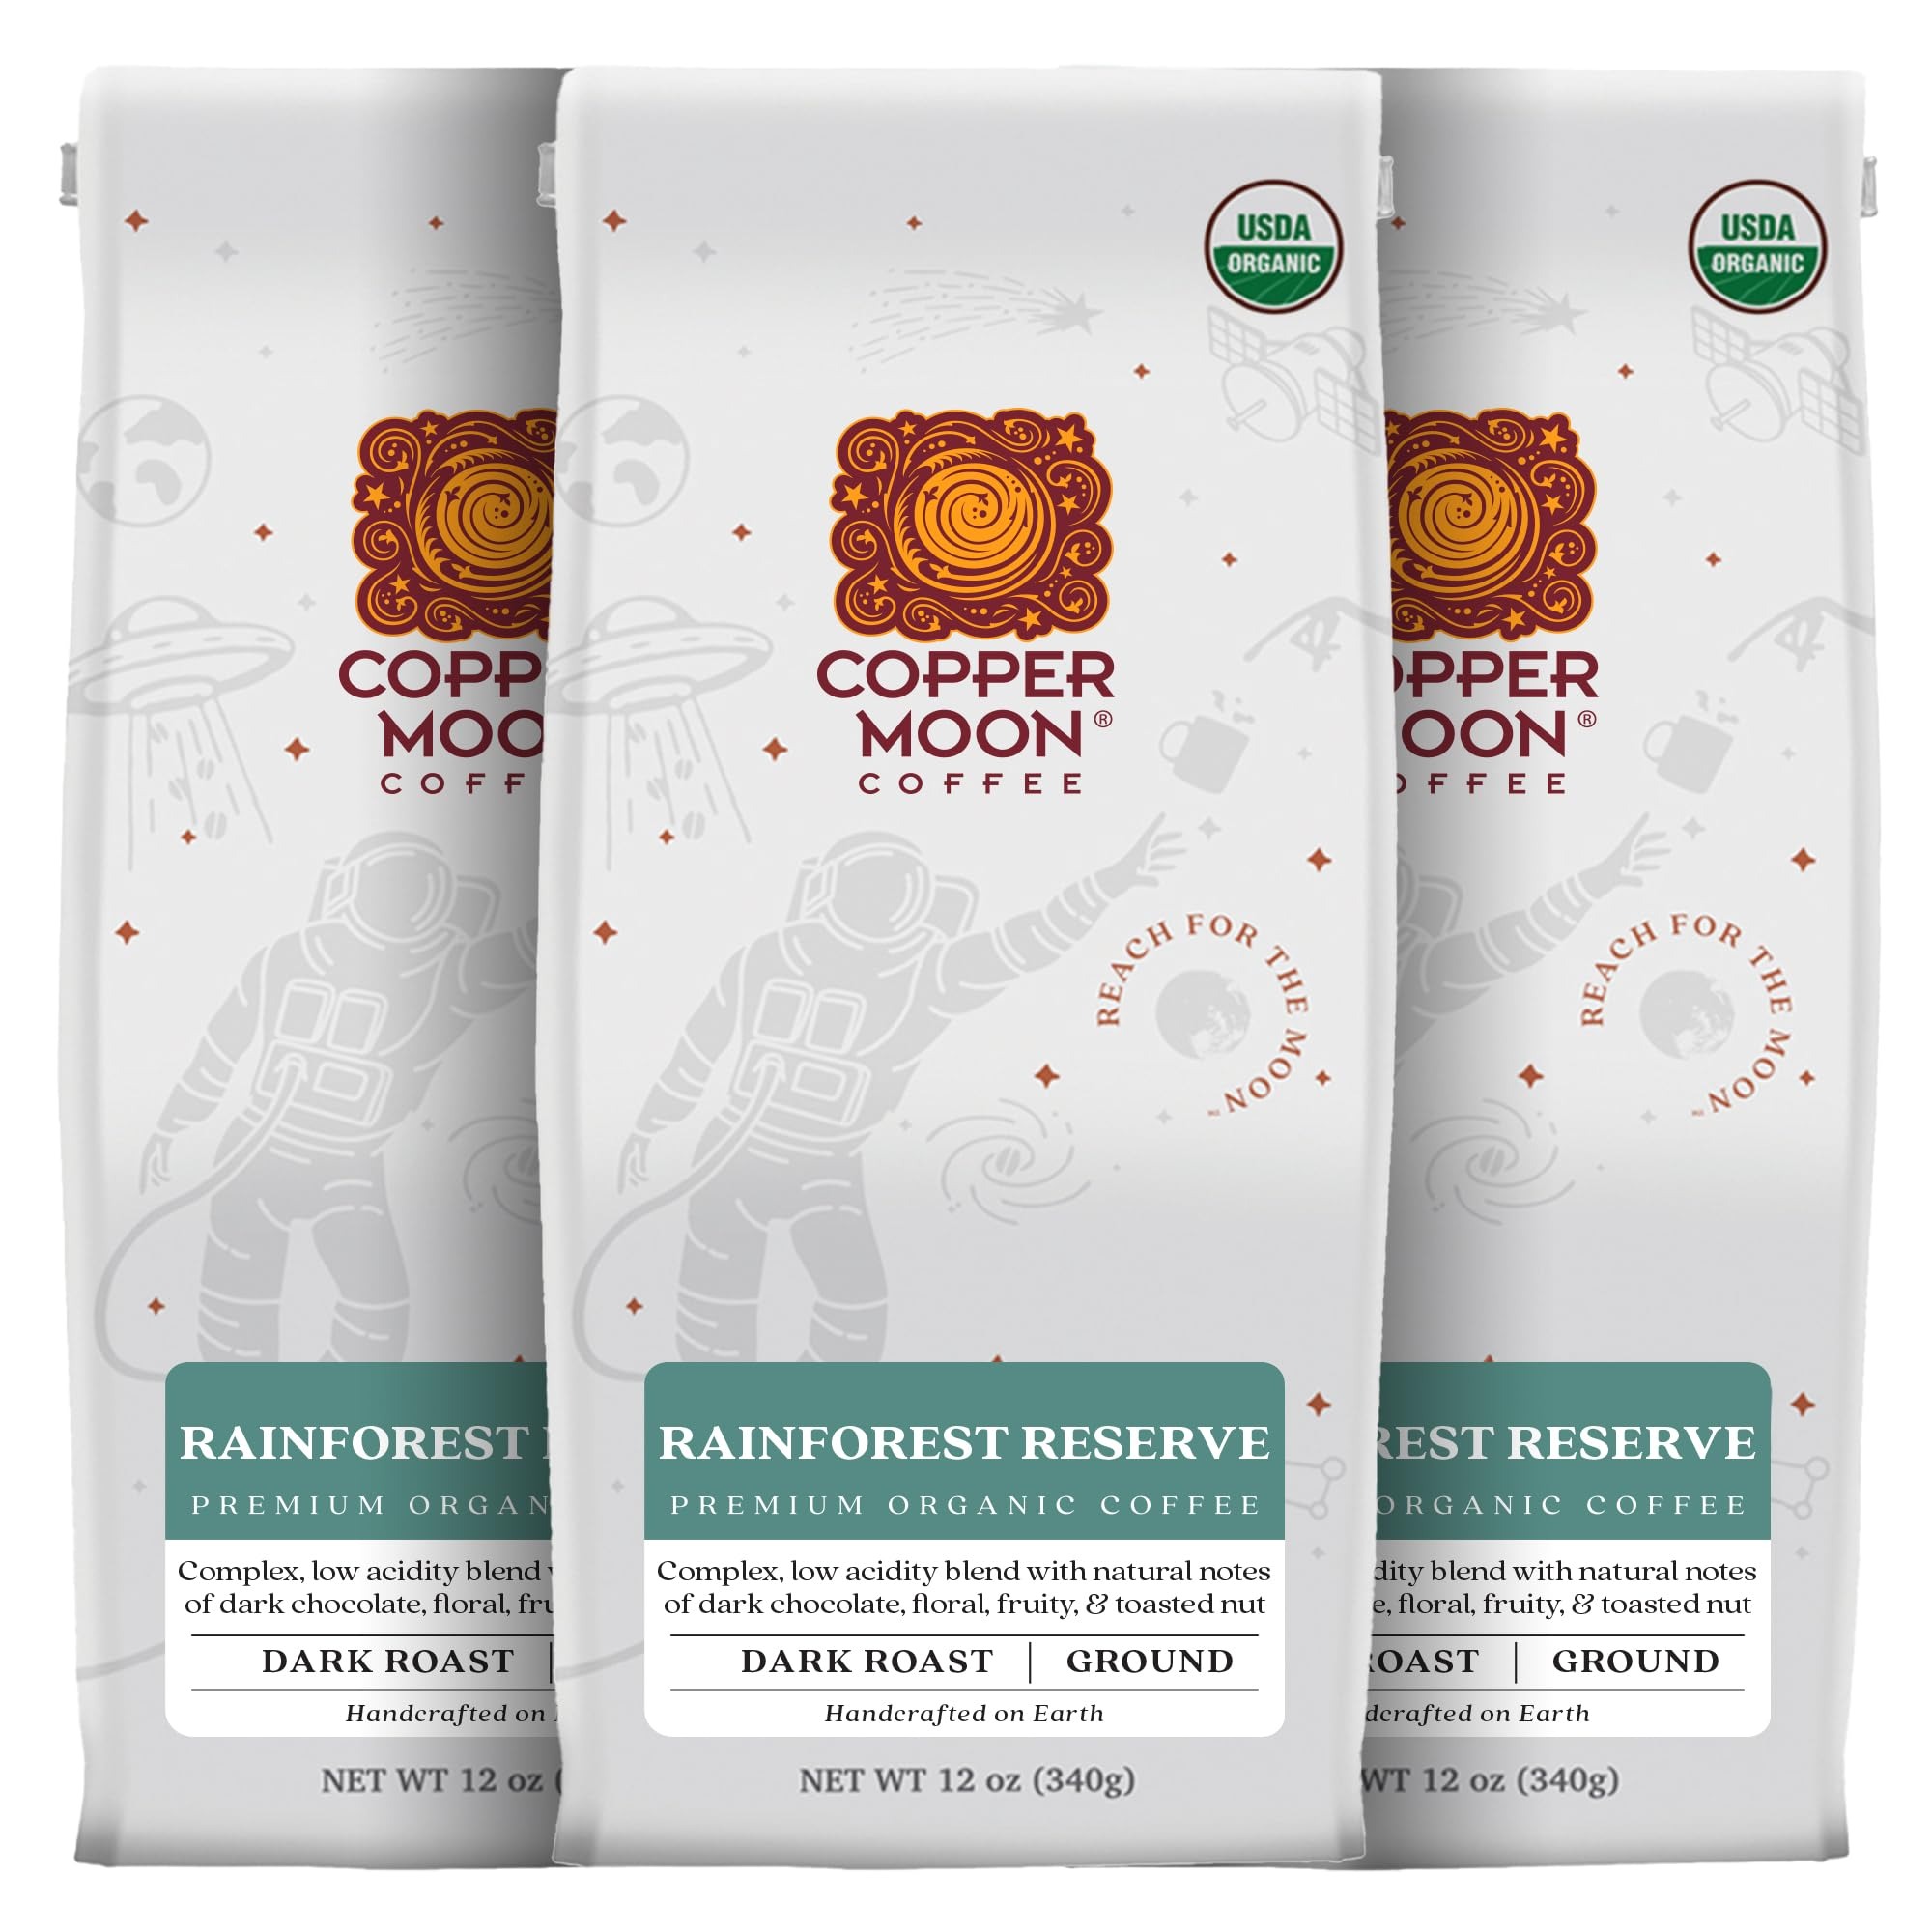
Item Name: Copper Moon Ground Coffee, Organic Rainforest Reserve, Dark Roast, 3 Bags (12 oz. Each)
Bullet Point 1: PREMIUM DARK ROAST ORGANIC COFFEE: Copper Moon Rainforest Reserve Premium USDA Certified Organic Coffee is a South American blend delivering a luscious and complex experience. Cultivated in rich volcanic soil, dark roasted to deliver the peak natural flavors in the bean with a medium body and low acidity.
Bullet Point 2: AROMATIC AND SMOOTH: When brewing our Rainforest Reserve Organic blend you will enjoy an earthy aroma preparing you for a delicious fresh cup of coffee. You will enjoy the natural flavor notes of dark chocolate, floral, fruity, & toasted nut.
Bullet Point 3: COPPER MOON GROUND COFFEE: Copper Moon Coffee is not only delicious, but it's also gluten-free, mold-free, allergen-free, kosher certified, and non-GMO. Enjoy a worry-free cup of coffee that delights the senses! We carefully grind the coffee beans so that whether you brew with a drip style, French press, pour over, Chemex or reusable K-cup, you will be able to extract the deep natural flavors from the coffee.
Bullet Point 4: HAND CRAFTED ON EARTH: Copper Moon Coffee's artisanal crafting process begins with hand-picked premium specialty grade coffee beans. The beans then go through our small-batch slow roasting process, designed to highlight the rich aromas and exquisite flavors in every coffee we offer. We roast in small batches to ensure freshness when it reaches your doorstep. Whether you enjoy light roast, medium roast or dark roast, each sip of a cup of Copper Moon Coffee embodies a singular & delightful event.
Bullet Point 5: HIGH ELEVATION 100% ARABICA: Copper Moon coffees are sustainably sourced from small farms located in 17 different countries at the elevation of 1200 meters to 1800 meters above sea level. At higher elevations the cooler temperatures slow the growth of the coffee cherries allowing them to mature more slowly while developing complex flavors and a bean that is more dense. Whether you enjoy organic or fairtrade beans, single origins, blends or flavored coffee, we have the perfect blend for you.
Product Description: REACH FOR THE MOON!! Copper Moon Coffee is a family roastery focused on a simple mission: to create evenly roasted, uniquely smooth, high grade coffee, giving you a perfectly satisfying taste that’s out of this world.
Value: 12.0
Unit: Ounce

Price: 36.99